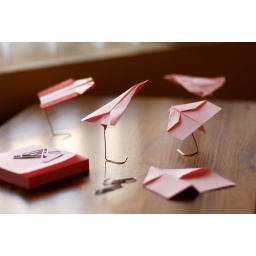
Small paper airplanes supported by paperclips.